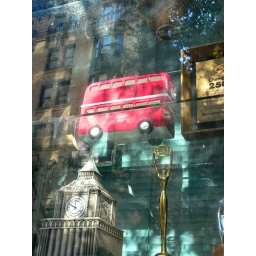
odd little office window somewhere in the east 30's (nyc)